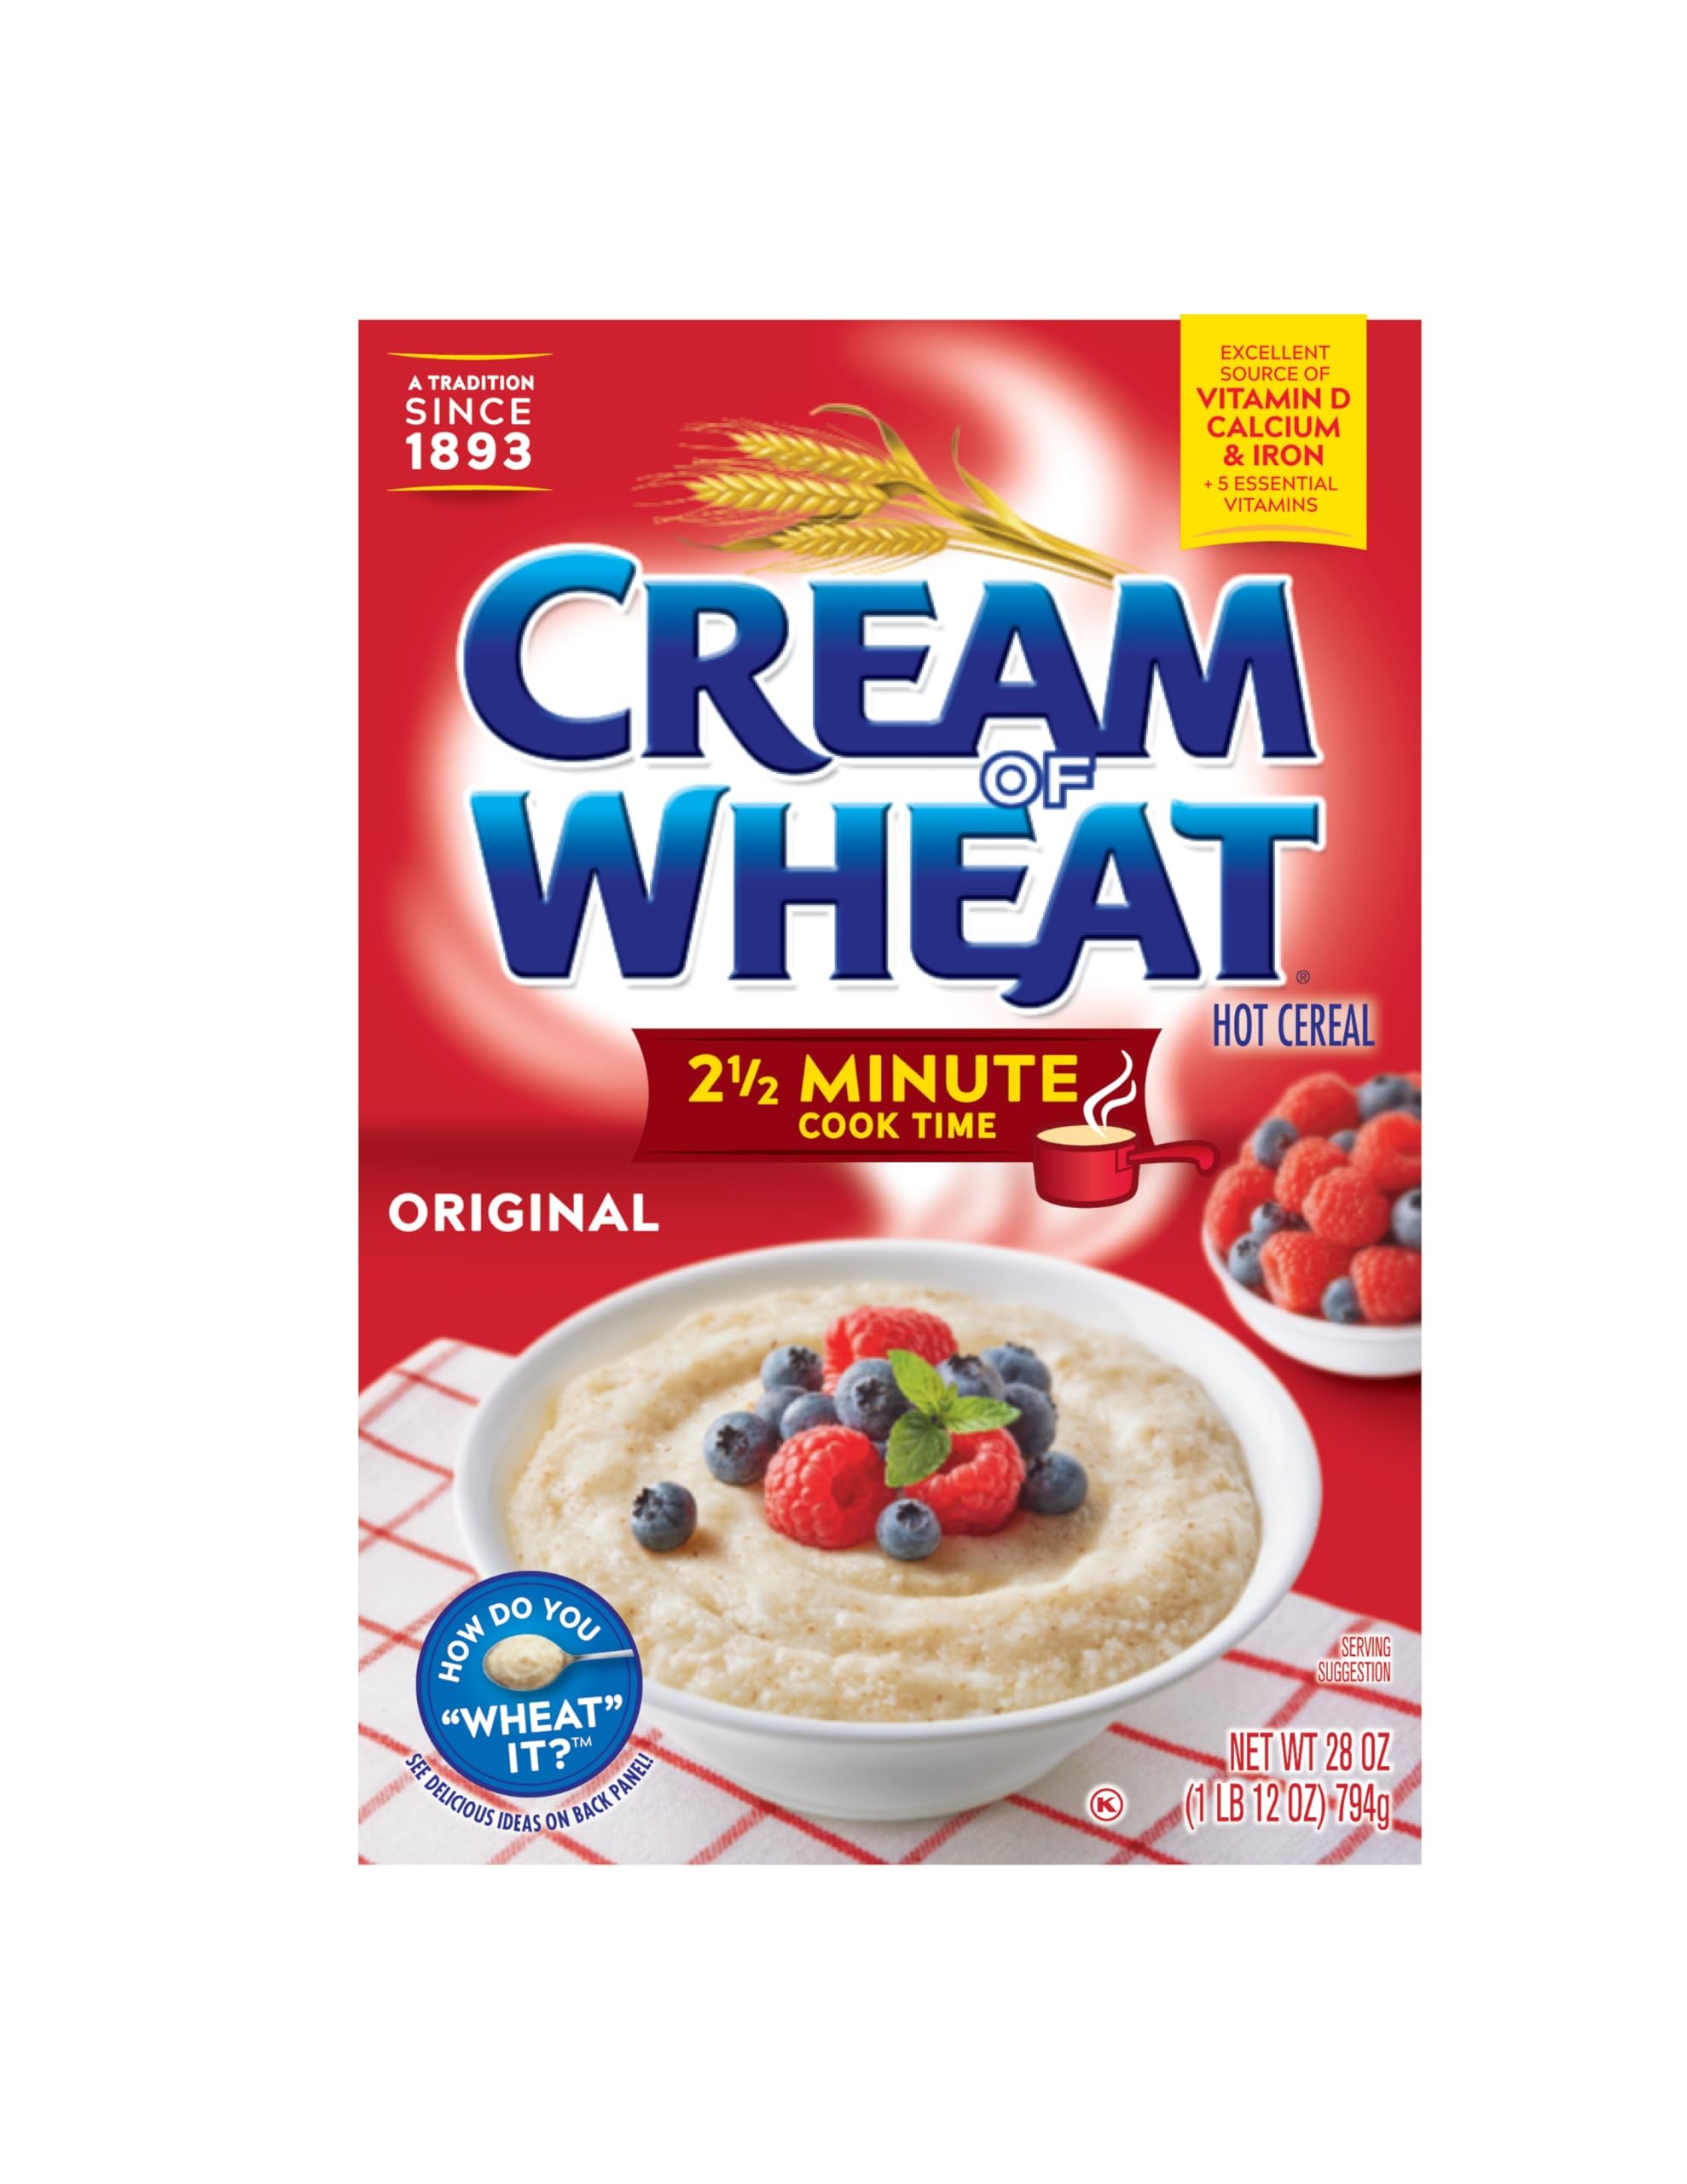
Item Name: Cream of Wheat Original Stove Top Hot Cereal, 2 1/2 Minute Cook Time, 28 Ounce (Pack of 12)
Bullet Point 1: Ground wheat, instant hot cereal that is easy to prepare and has a smooth, creamy texture
Bullet Point 2: Cream of Wheat instant cereal provides 6 essential vitamins, is kosher and a good source of iron and calcium
Bullet Point 3: Instant porridge is naturally fat-free, cholesterol-free and low in sodium when prepared with water and without salt
Bullet Point 4: Stove top Cream of Wheat is ready in 2.5 minutes
Bullet Point 5: One 28 oz box of Cream of Wheat Original Hot Cereal
Value: 336.0
Unit: Ounce

Price: 4.89